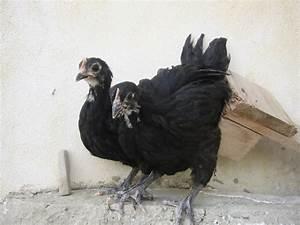
chicken